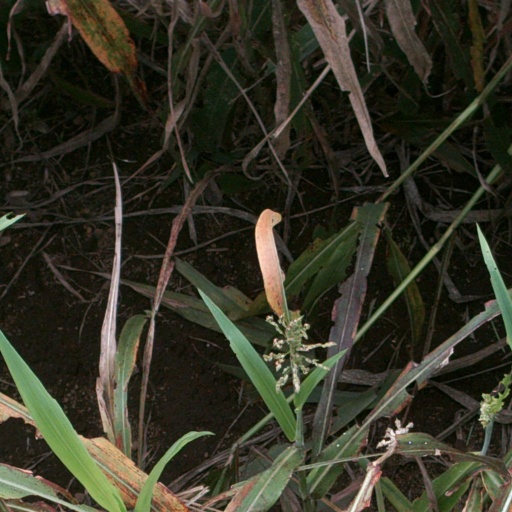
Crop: sorghum